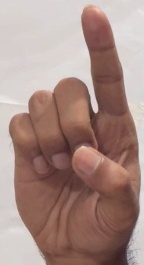
ASL sign: D